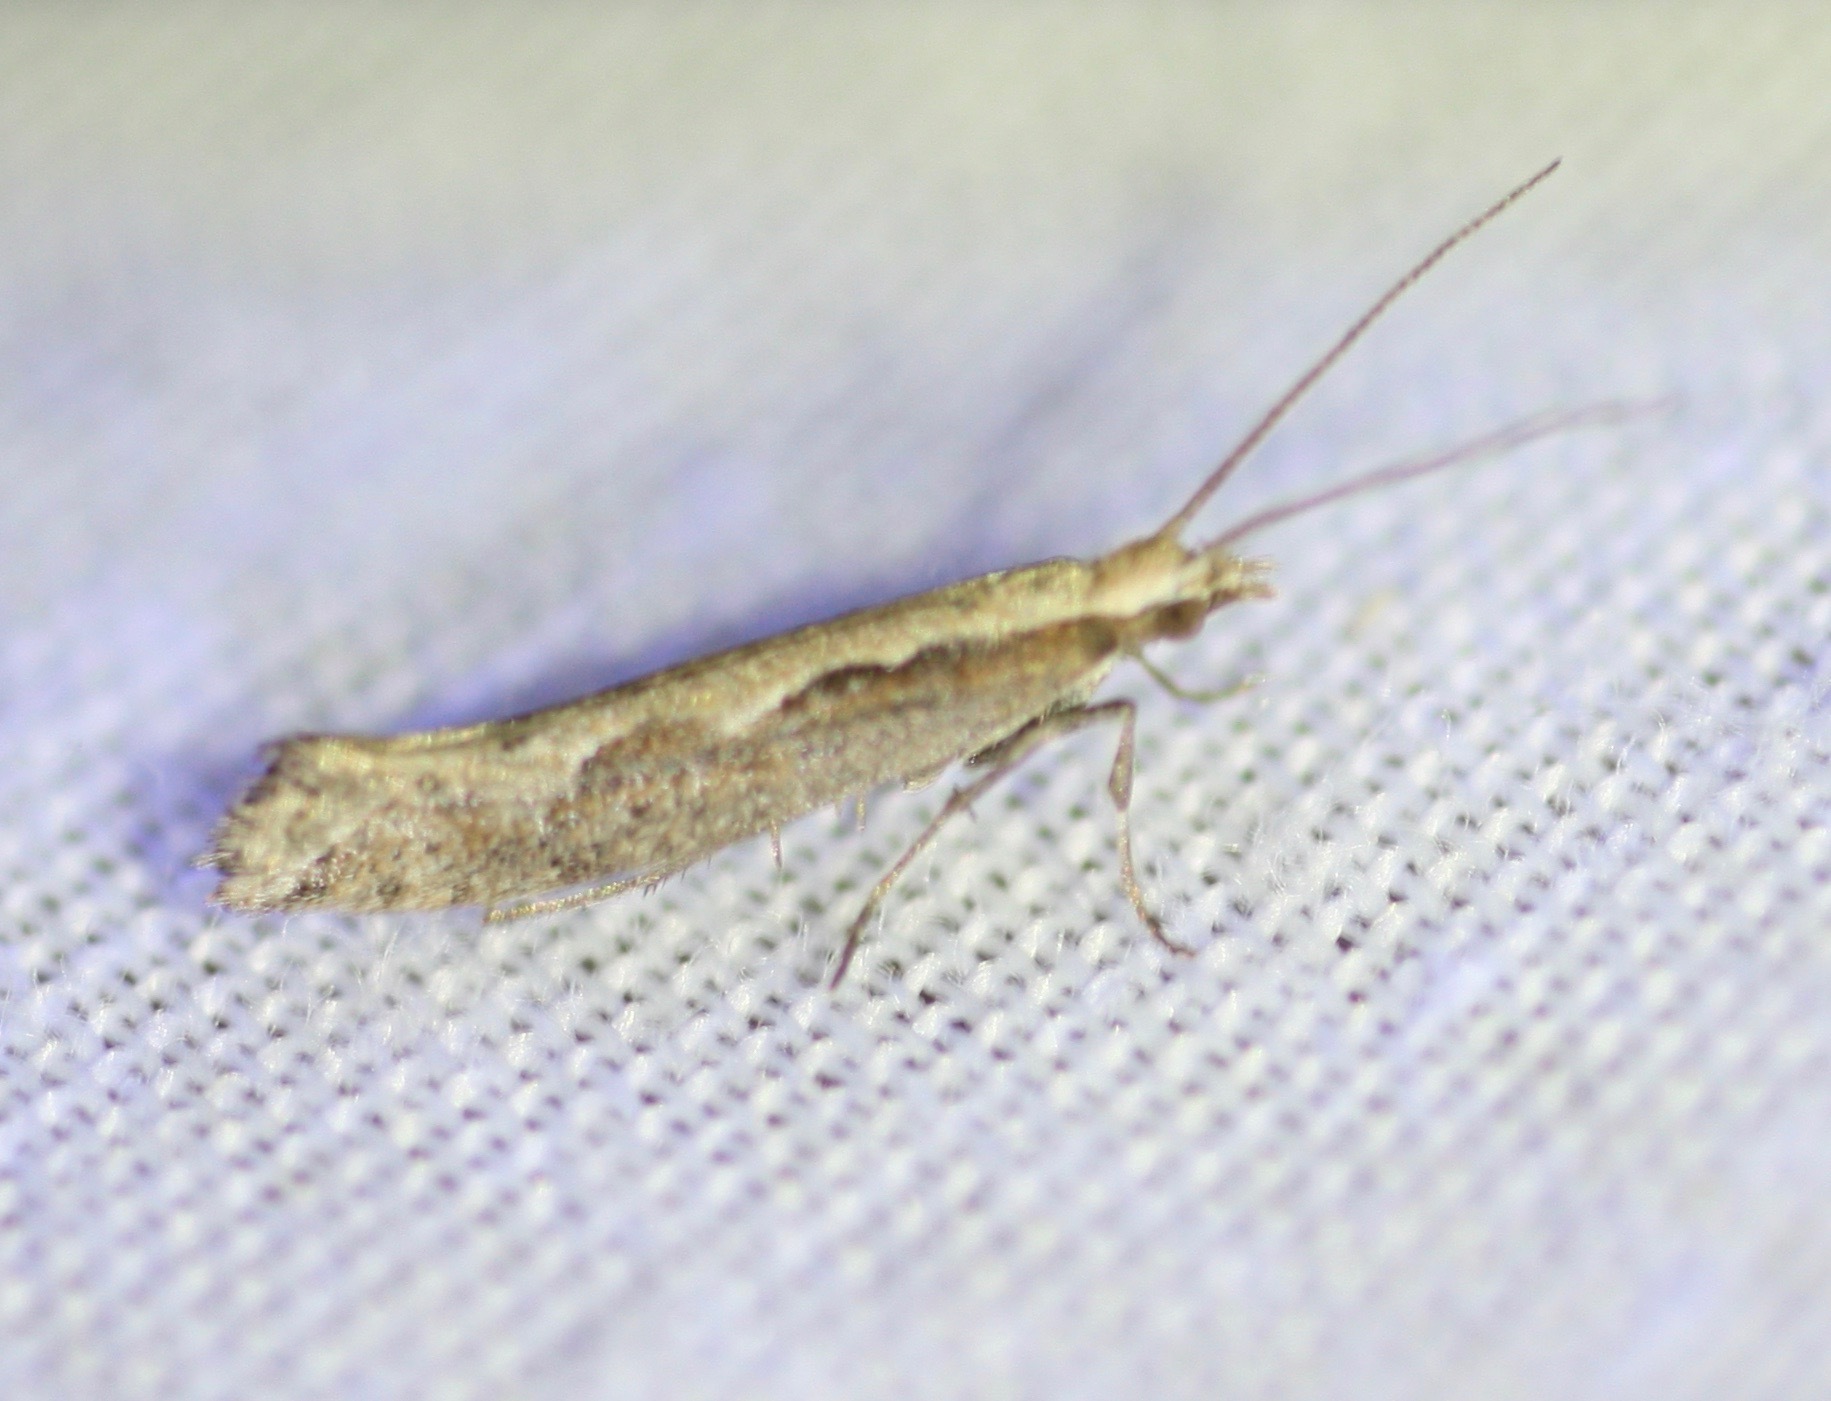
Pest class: diamondback_moth